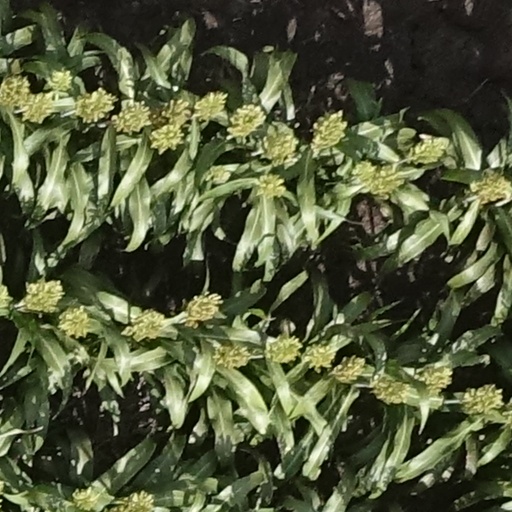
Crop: sorghum